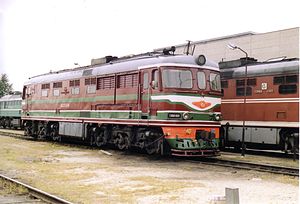
Lokomotiv
Lokomotiv TEP-60 i Vilnius i Litauen
Et lokomotiv er et køretøj, der kan trække eller skubbe et tog. I modsætning til vogne medbringer et lokomotiv almindeligvis kun de materialer, der er nødvendige for at trække/skubbe toget og personale.